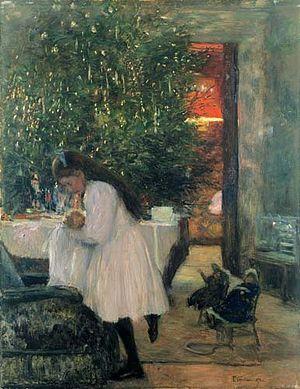
Franz Skarbina, né le 24 février 1849 à Berlin et mort le 18 mai 1910 à Berlin, est un peintre allemand.